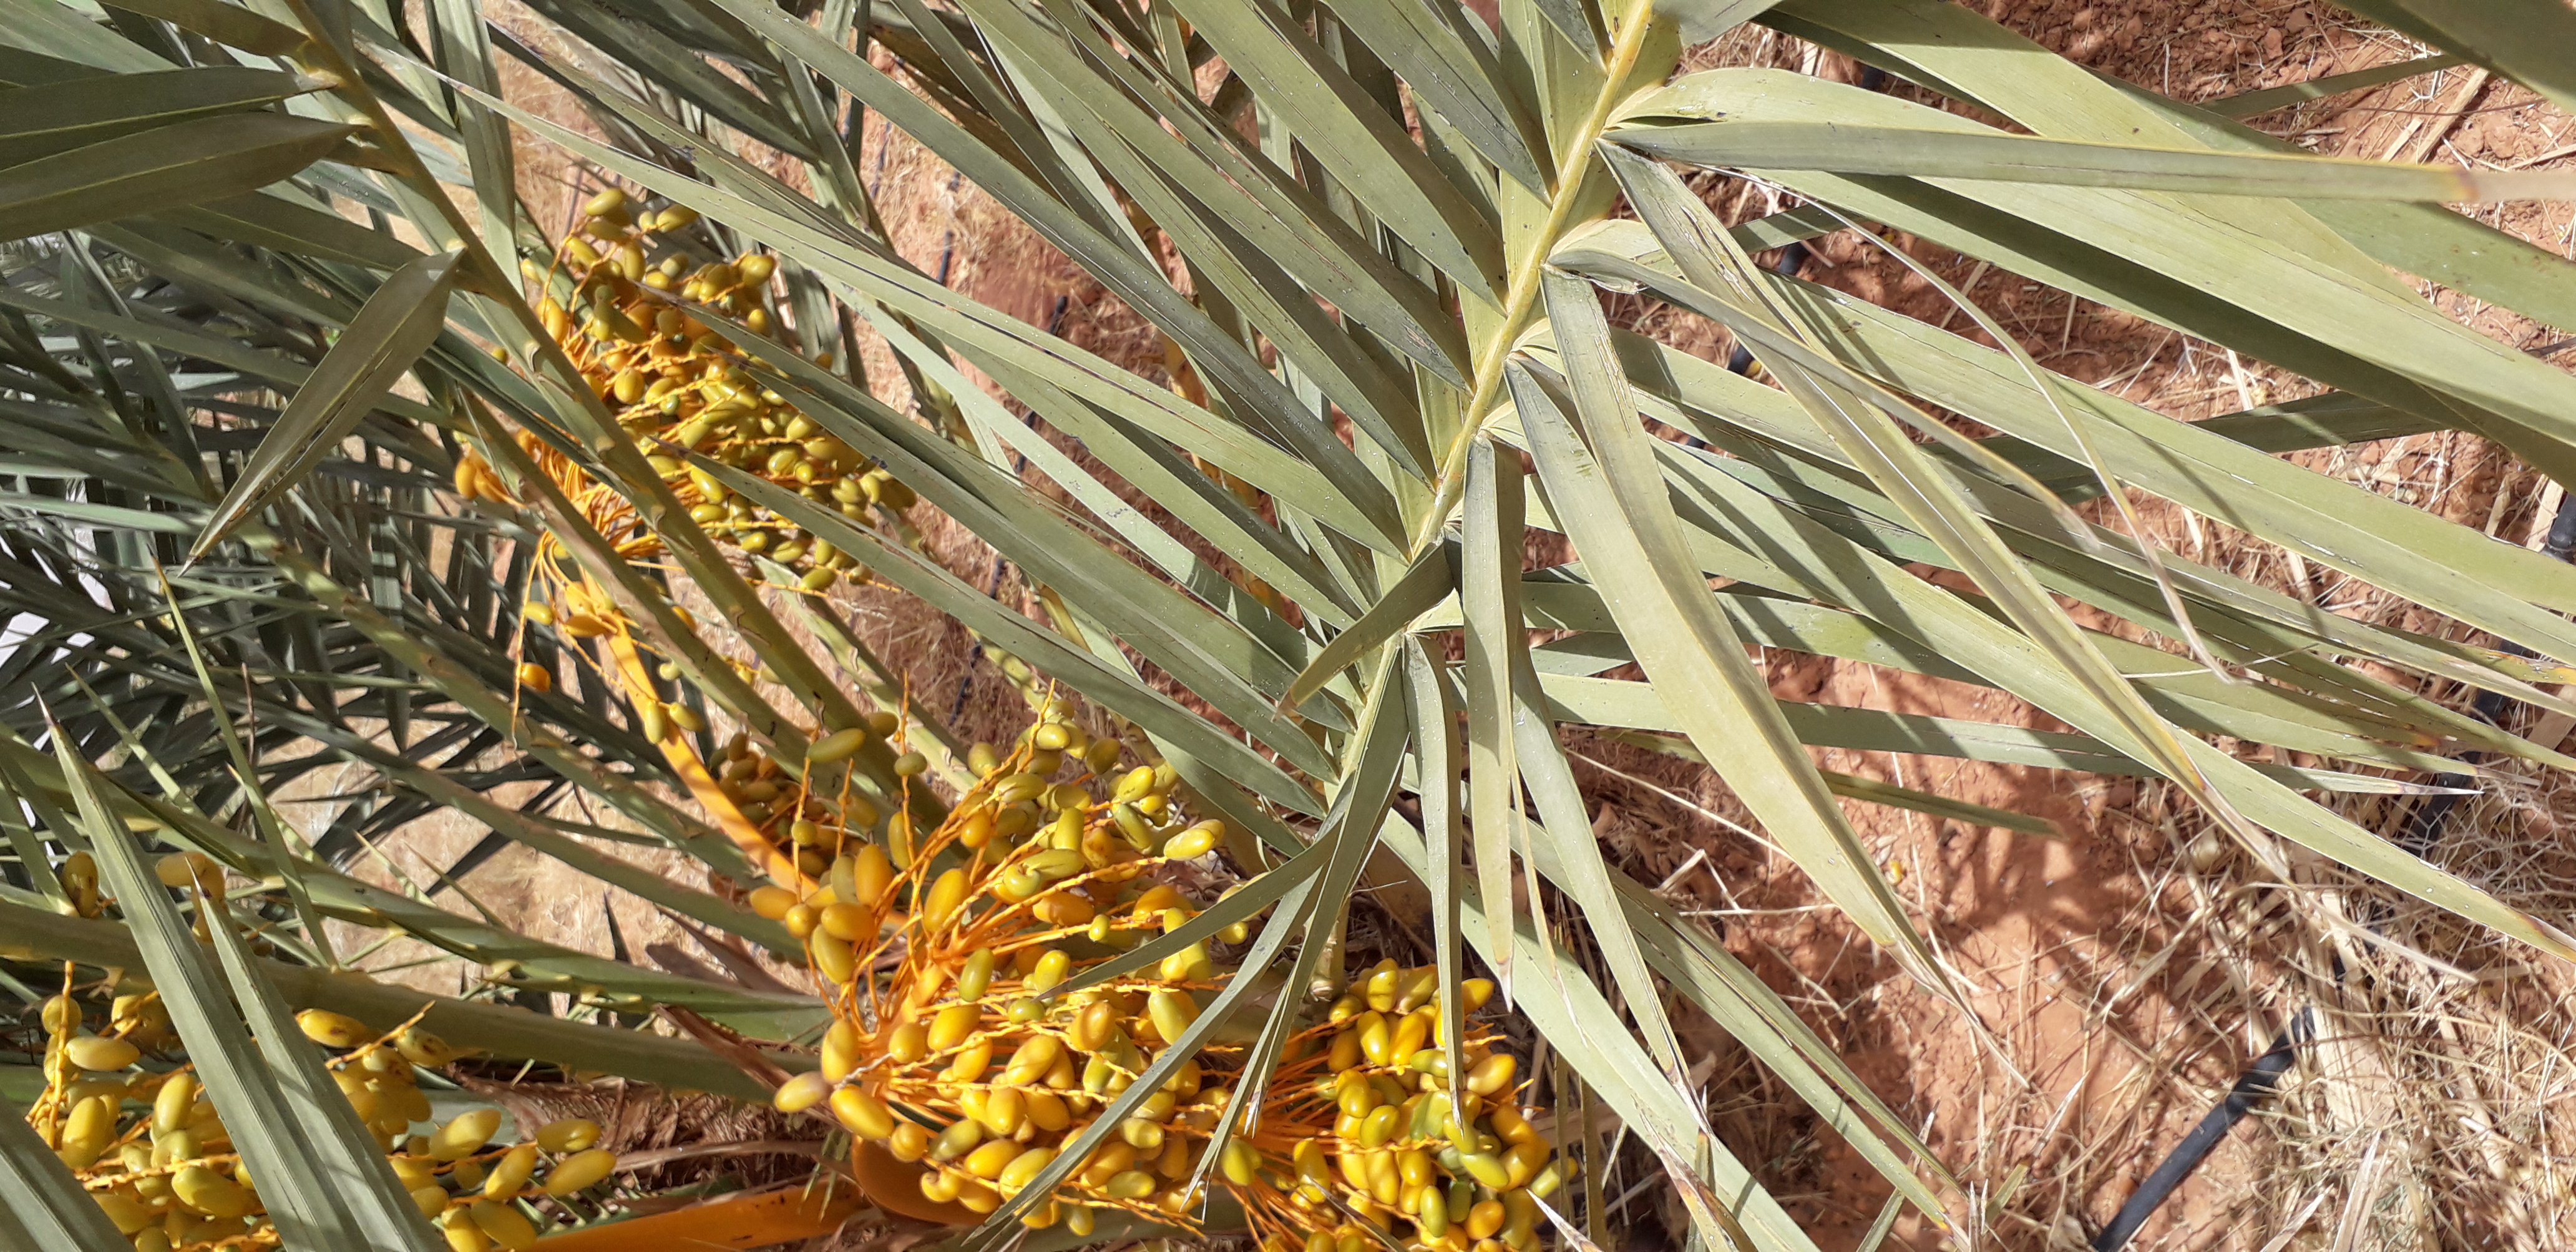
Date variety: kholt